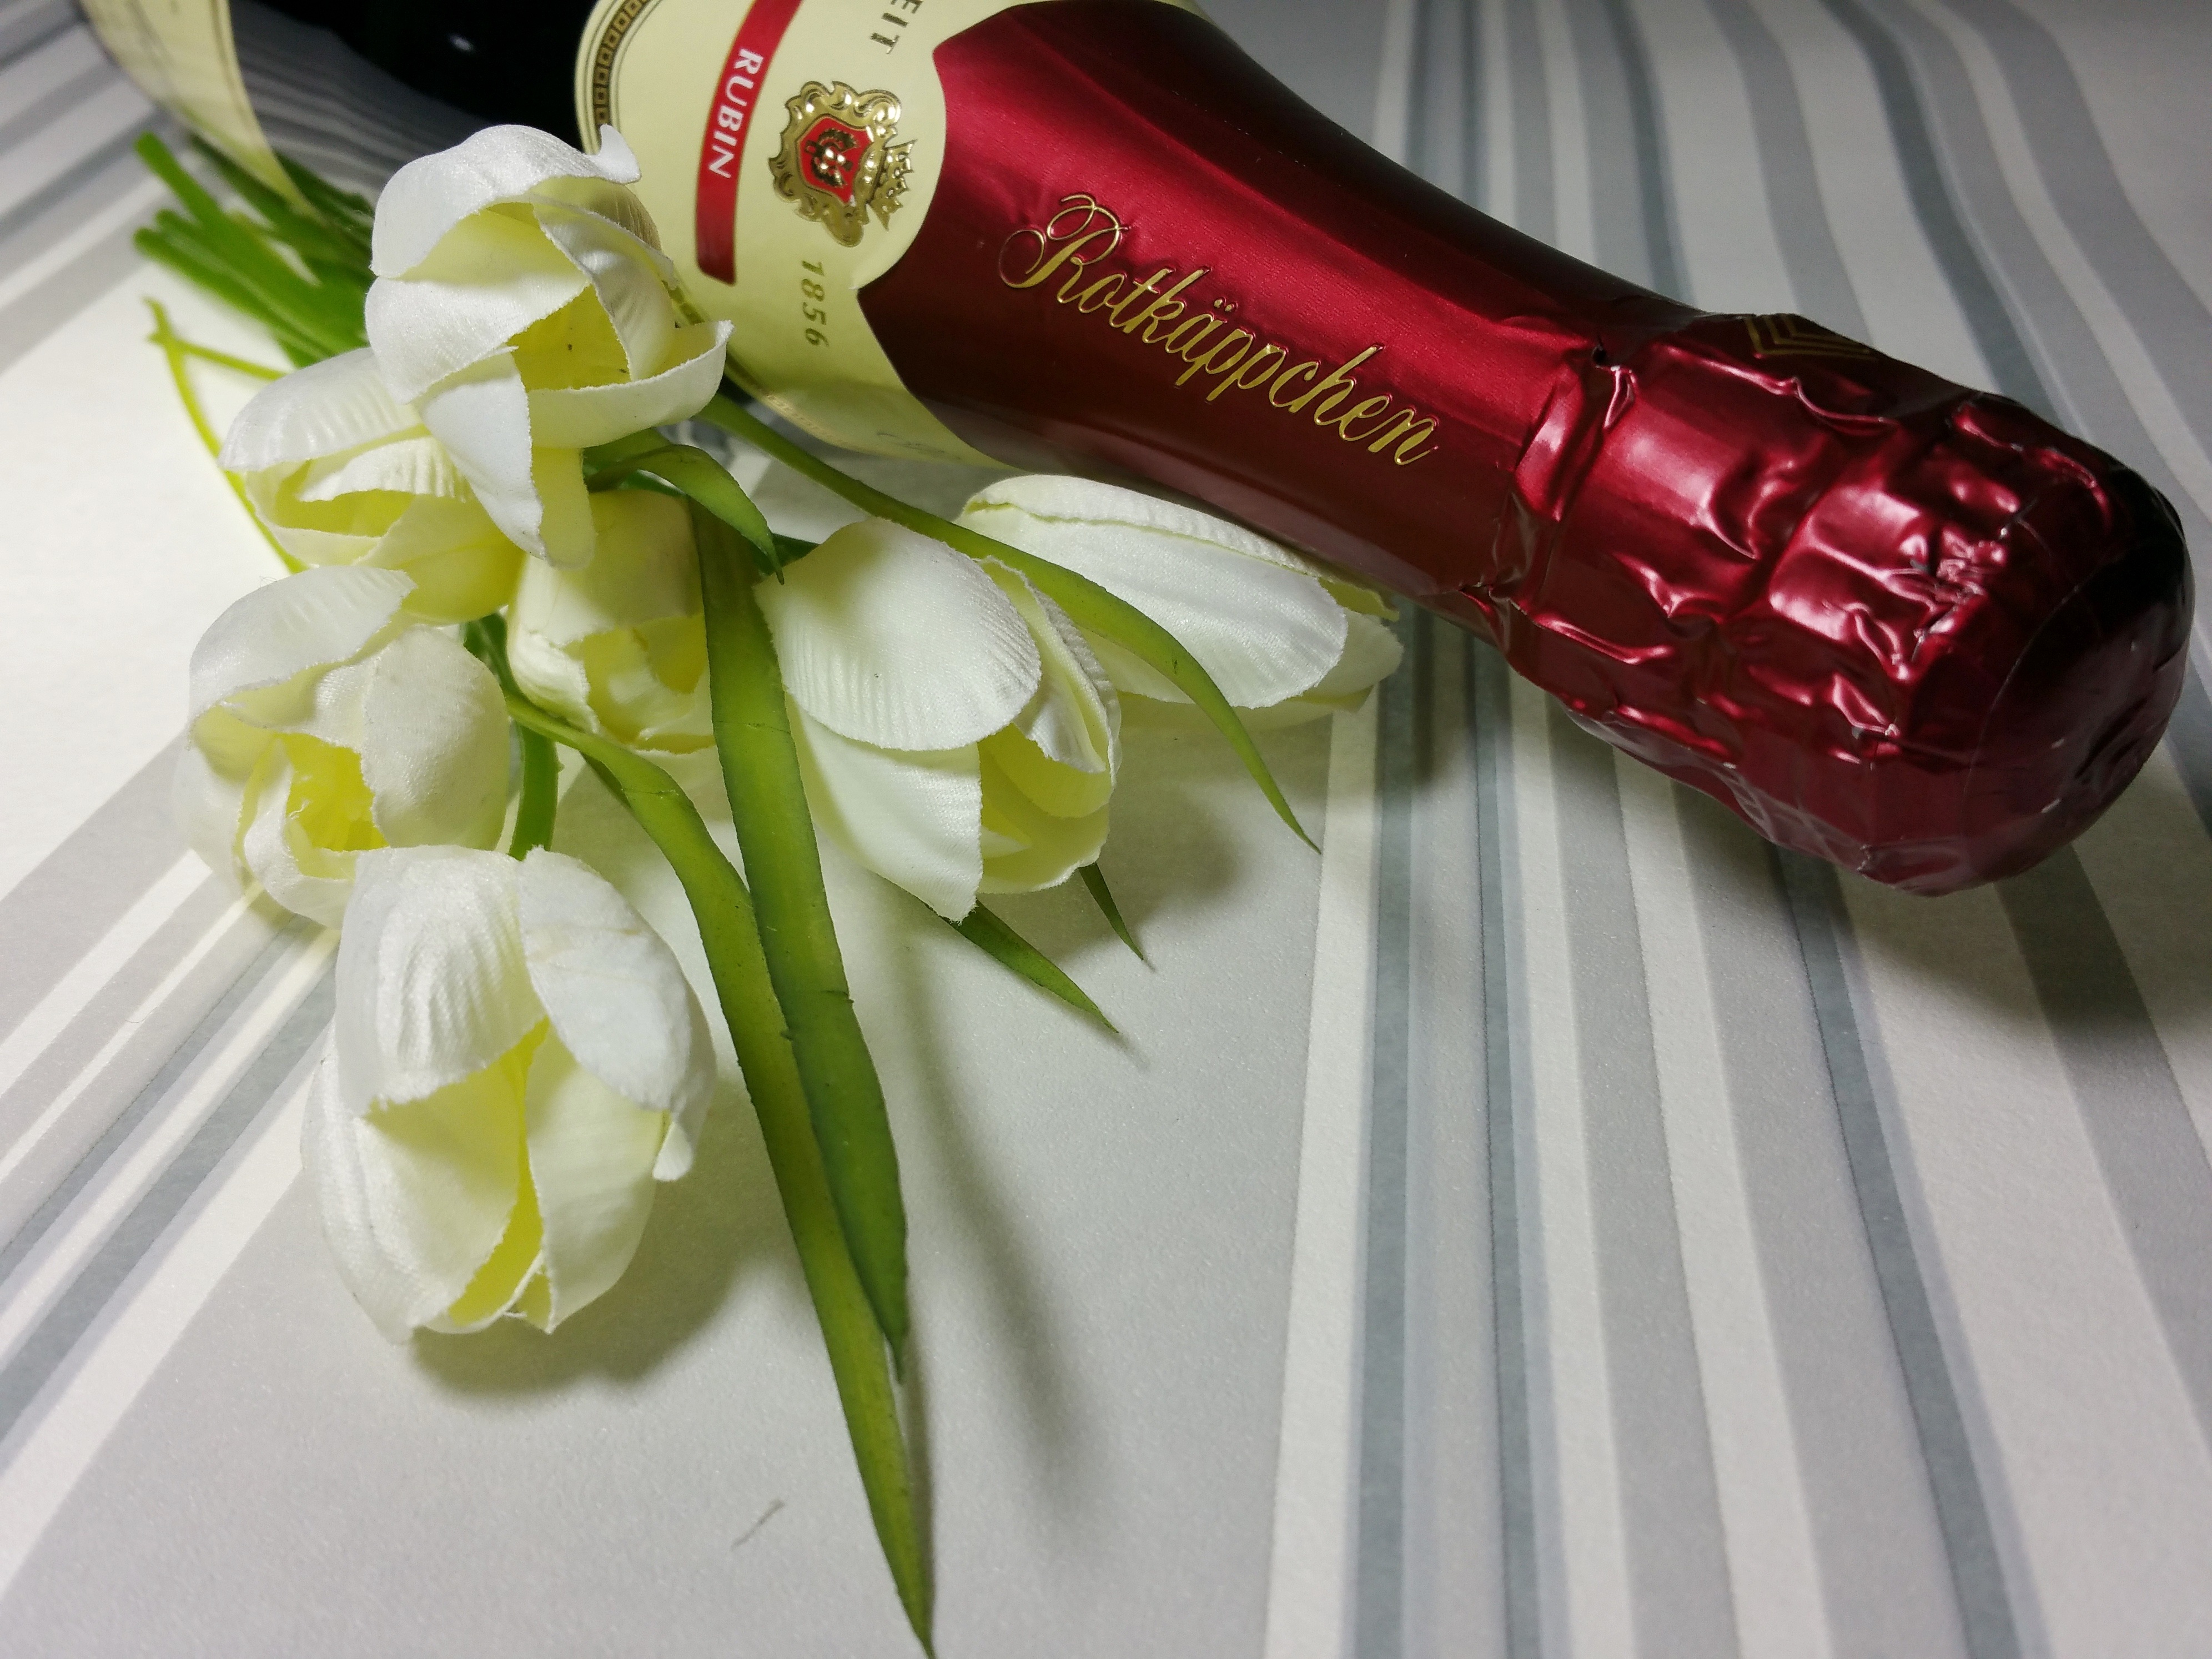
plant, flower, love, heart, romance, bottle, alcohol, flowers, background, champagne, floristry, valentine's day, flowering plant, rotk ppchen, flower bouquet, floral design, land plant, flower arranging